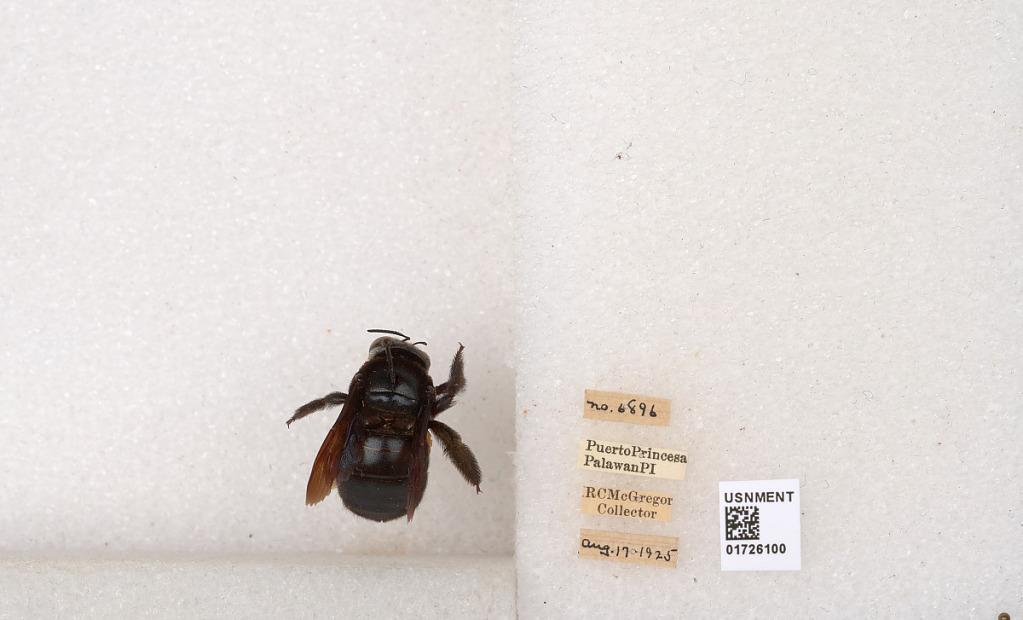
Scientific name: Xylocopa (Zonohirsuta) fuliginata Pérez
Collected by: R. McGregor
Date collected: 1925-8-17
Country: Philippines
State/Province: Mimaropa
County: Palawan
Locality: Puerto Princesa